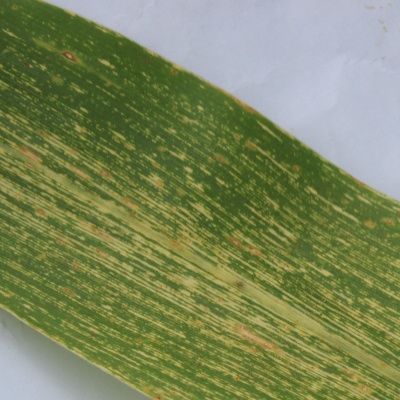
Label: Corn_(Maize)___Maize_Streak_Virus